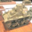
Label: tank